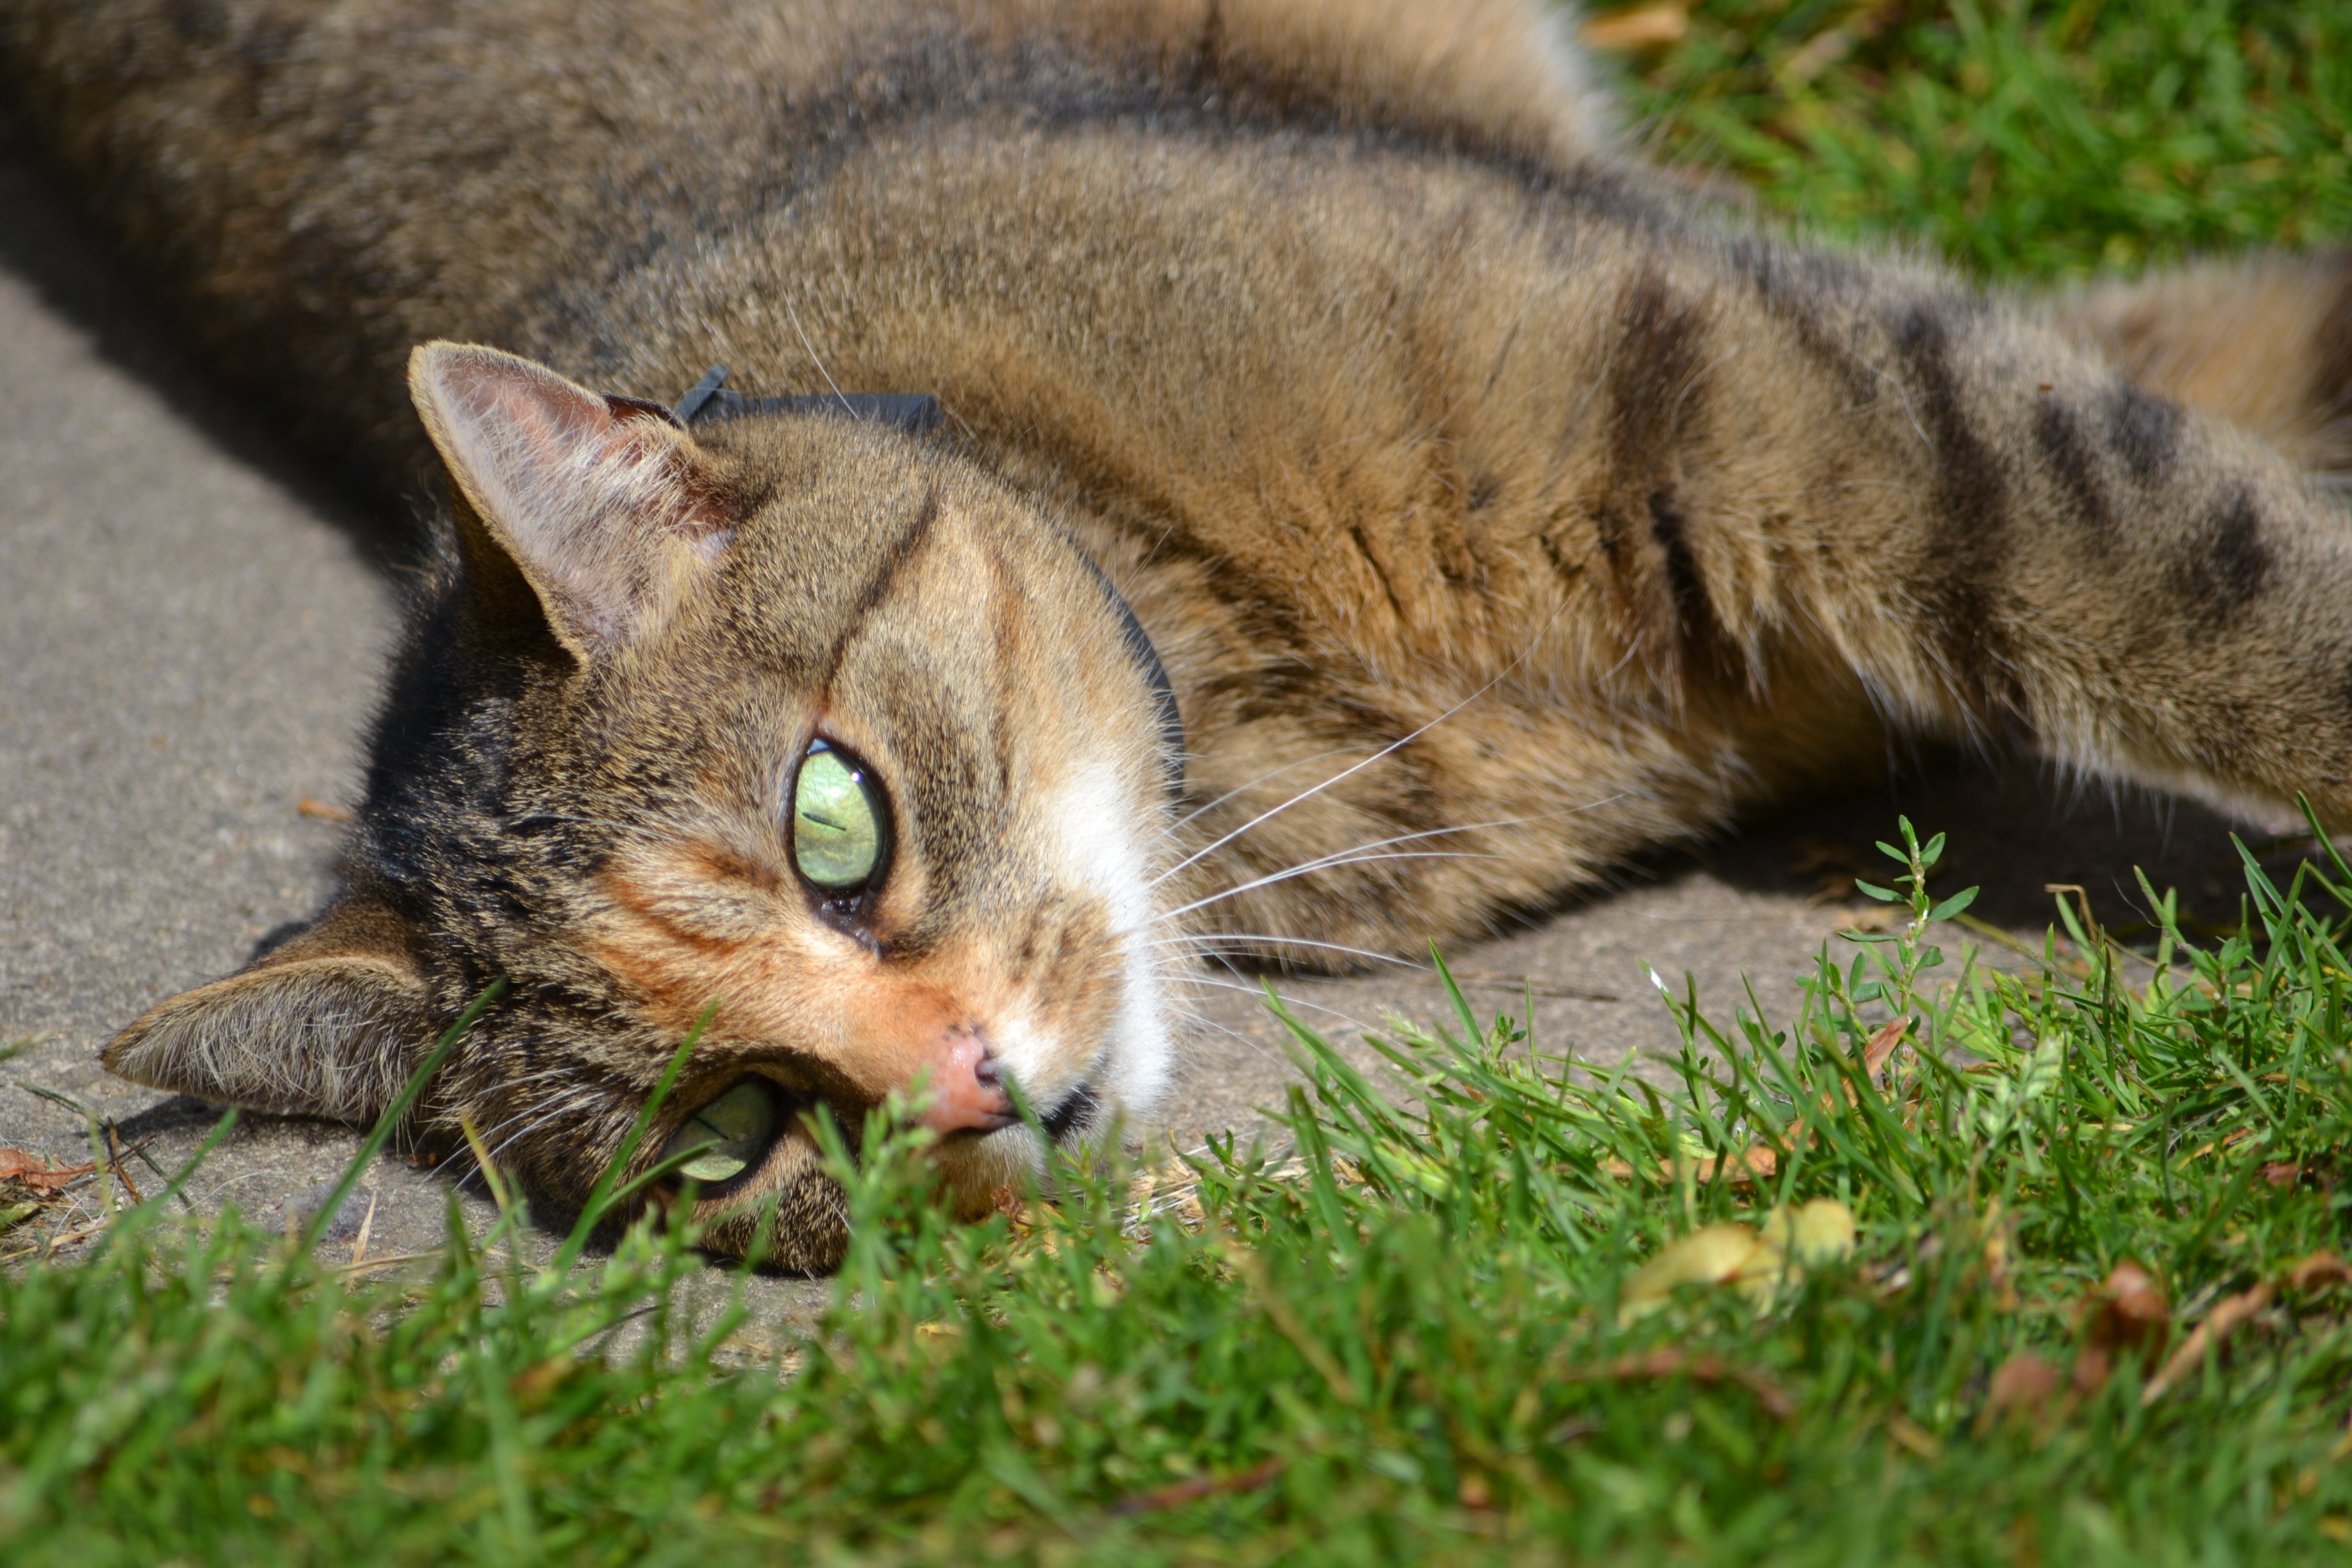
grass, cute, wildlife, pet, kitten, cat, mammal, fauna, whiskers, beast, vertebrate, tabby cat, in the grass, european shorthair, wild cat, small to medium sized cats, cat like mammal, domestic short haired cat